47th Pennsylvania Infantry Regiment

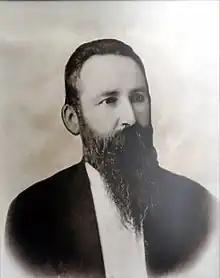
Colonel Tilghman H. Good, shown circa 1870, founded the 47th Pennsylvania Volunteers in August 1861 and was its first commanding officer

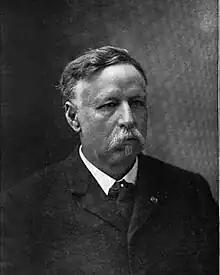
John P. S. Gobin, the 47th regiment's final commanding officer

The 47th Pennsylvania Infantry was founded by Colonel Tilghman H. Good, who previously served as captain, from 1850 to 1857, of the Allentown-based local militia unit known as the Allen Rifles, leader of the 4th Pennsylvania Infantry Regiment and commanding officer of the 1st Pennsylvania Infantry Regiment's Company I. Following his honorable discharge on July 23, 1861,Pennsylvania Governor Andrew Curtin authorized Good to form a new regiment on August 5, 1861. Good immediately began recruiting men, including William H. Gausler, who had served with him in the 1st Pennsylvania Infantry Regiment and was the former captain of a local militia unit, the Jordan Artillerists.